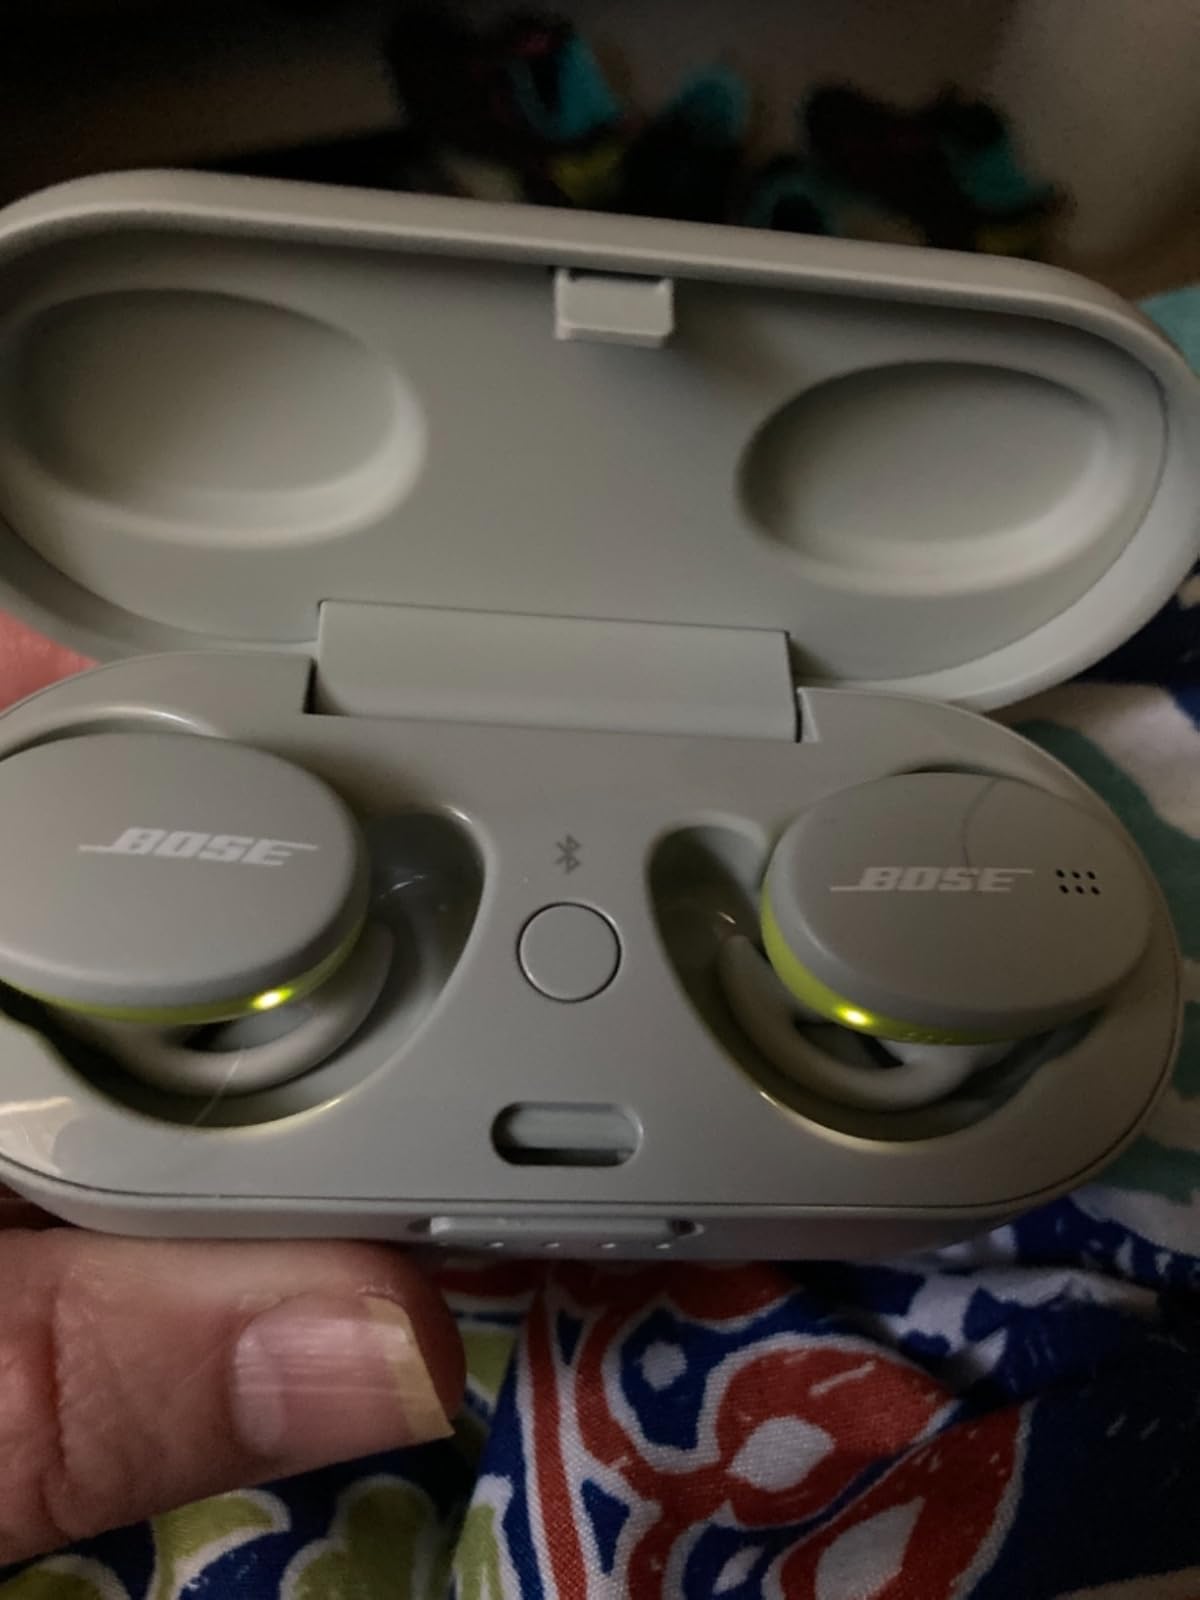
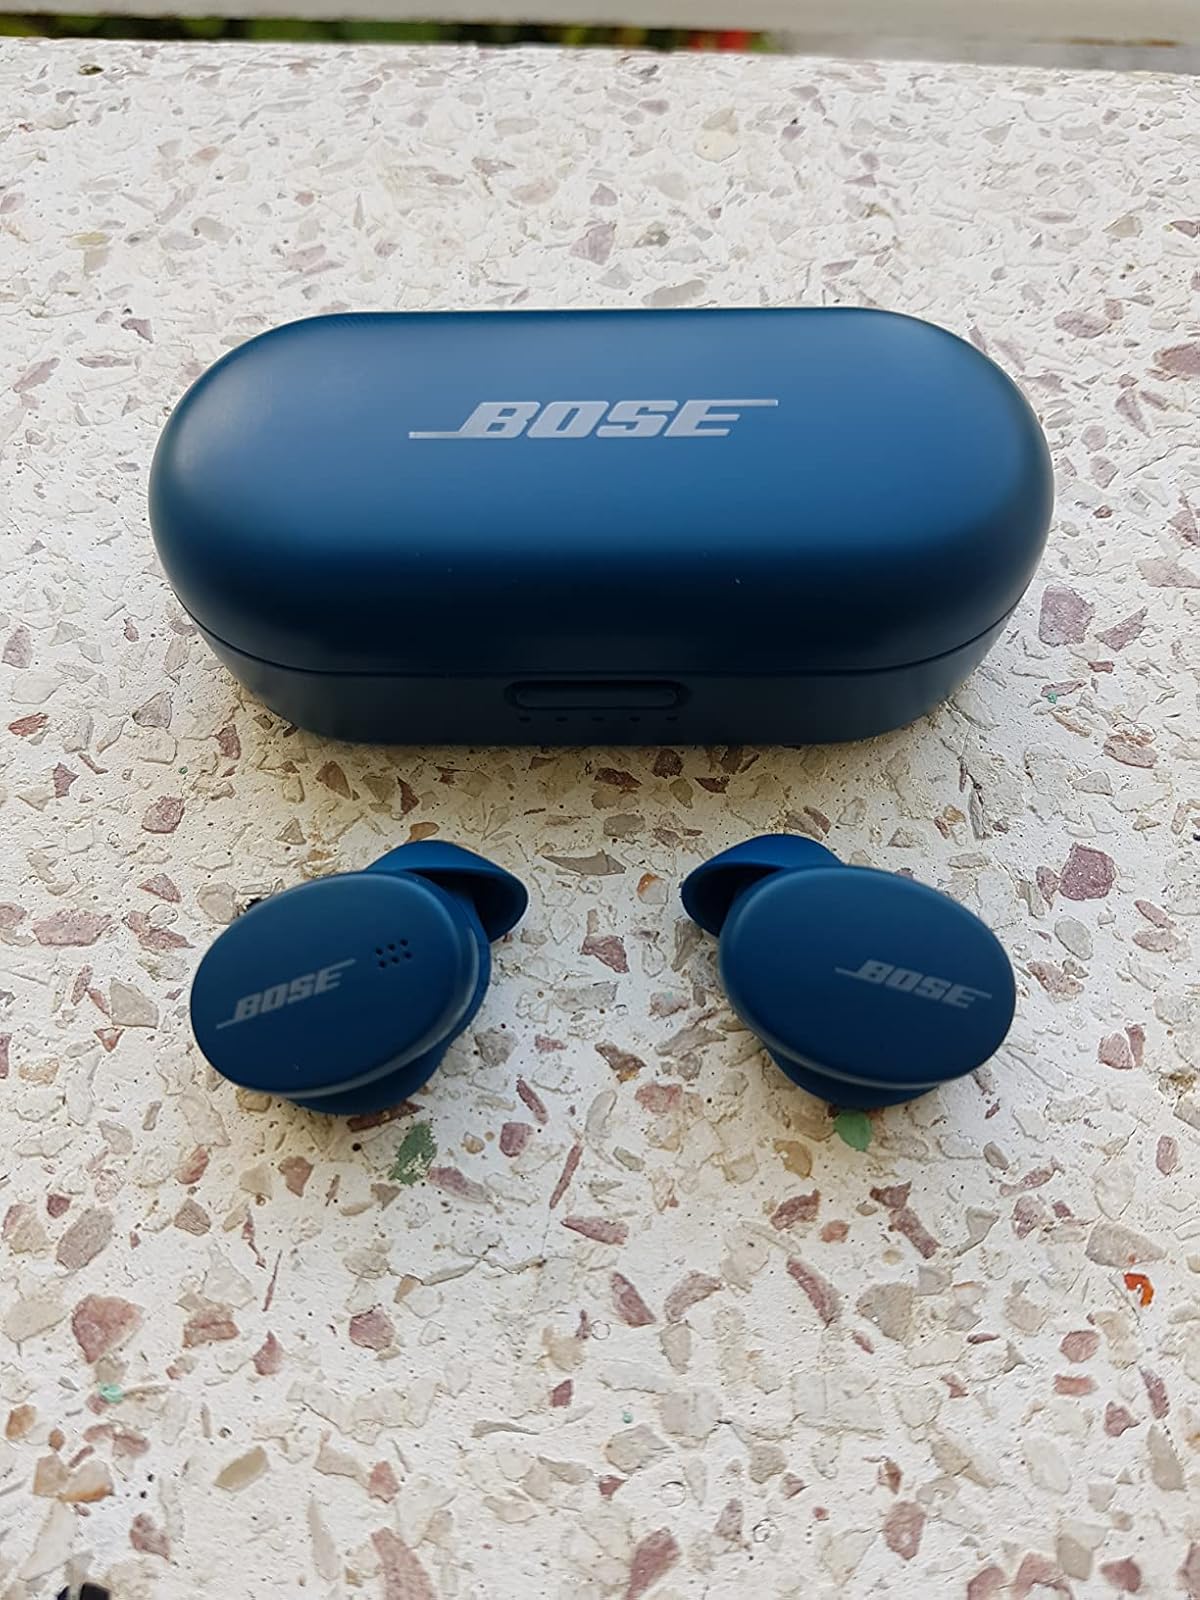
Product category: earbuds
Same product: no